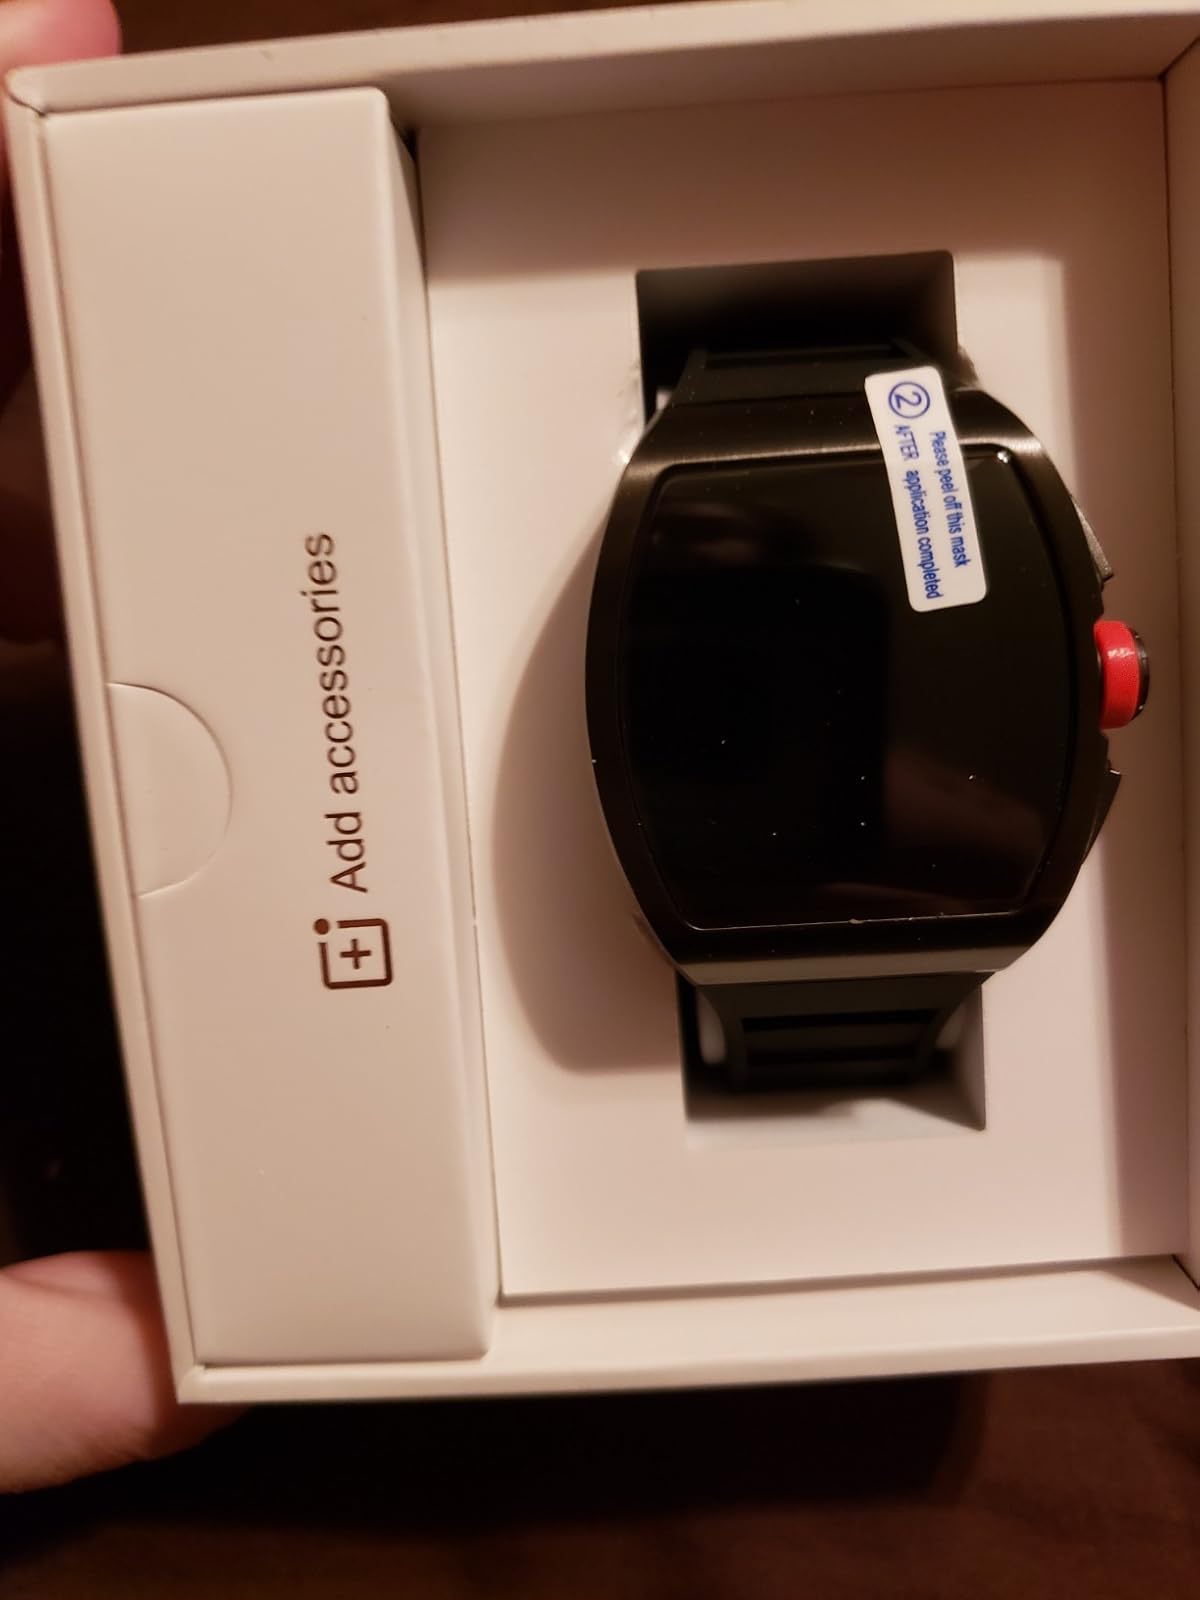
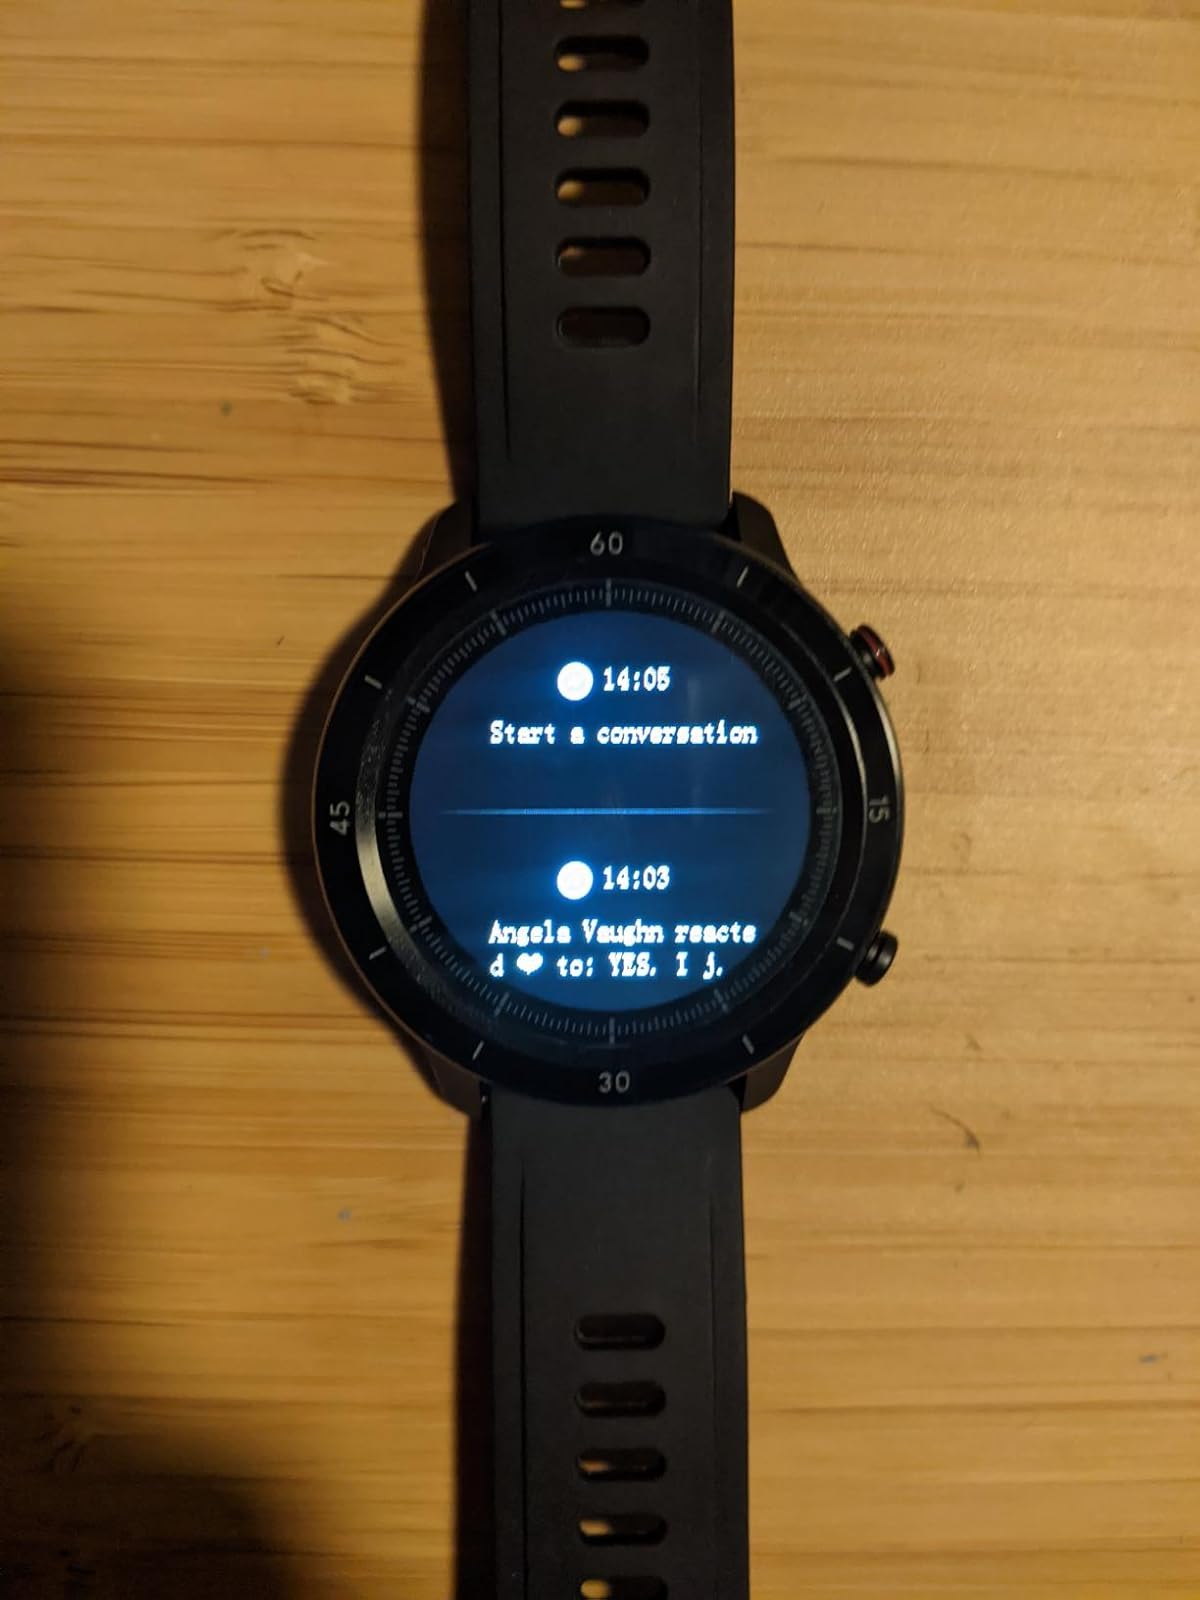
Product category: smartwatch
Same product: no